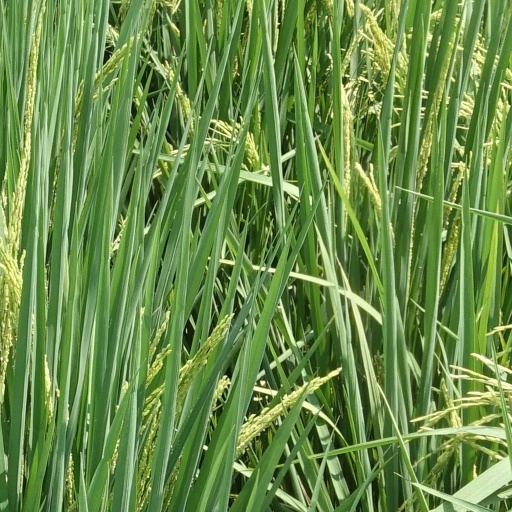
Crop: rice